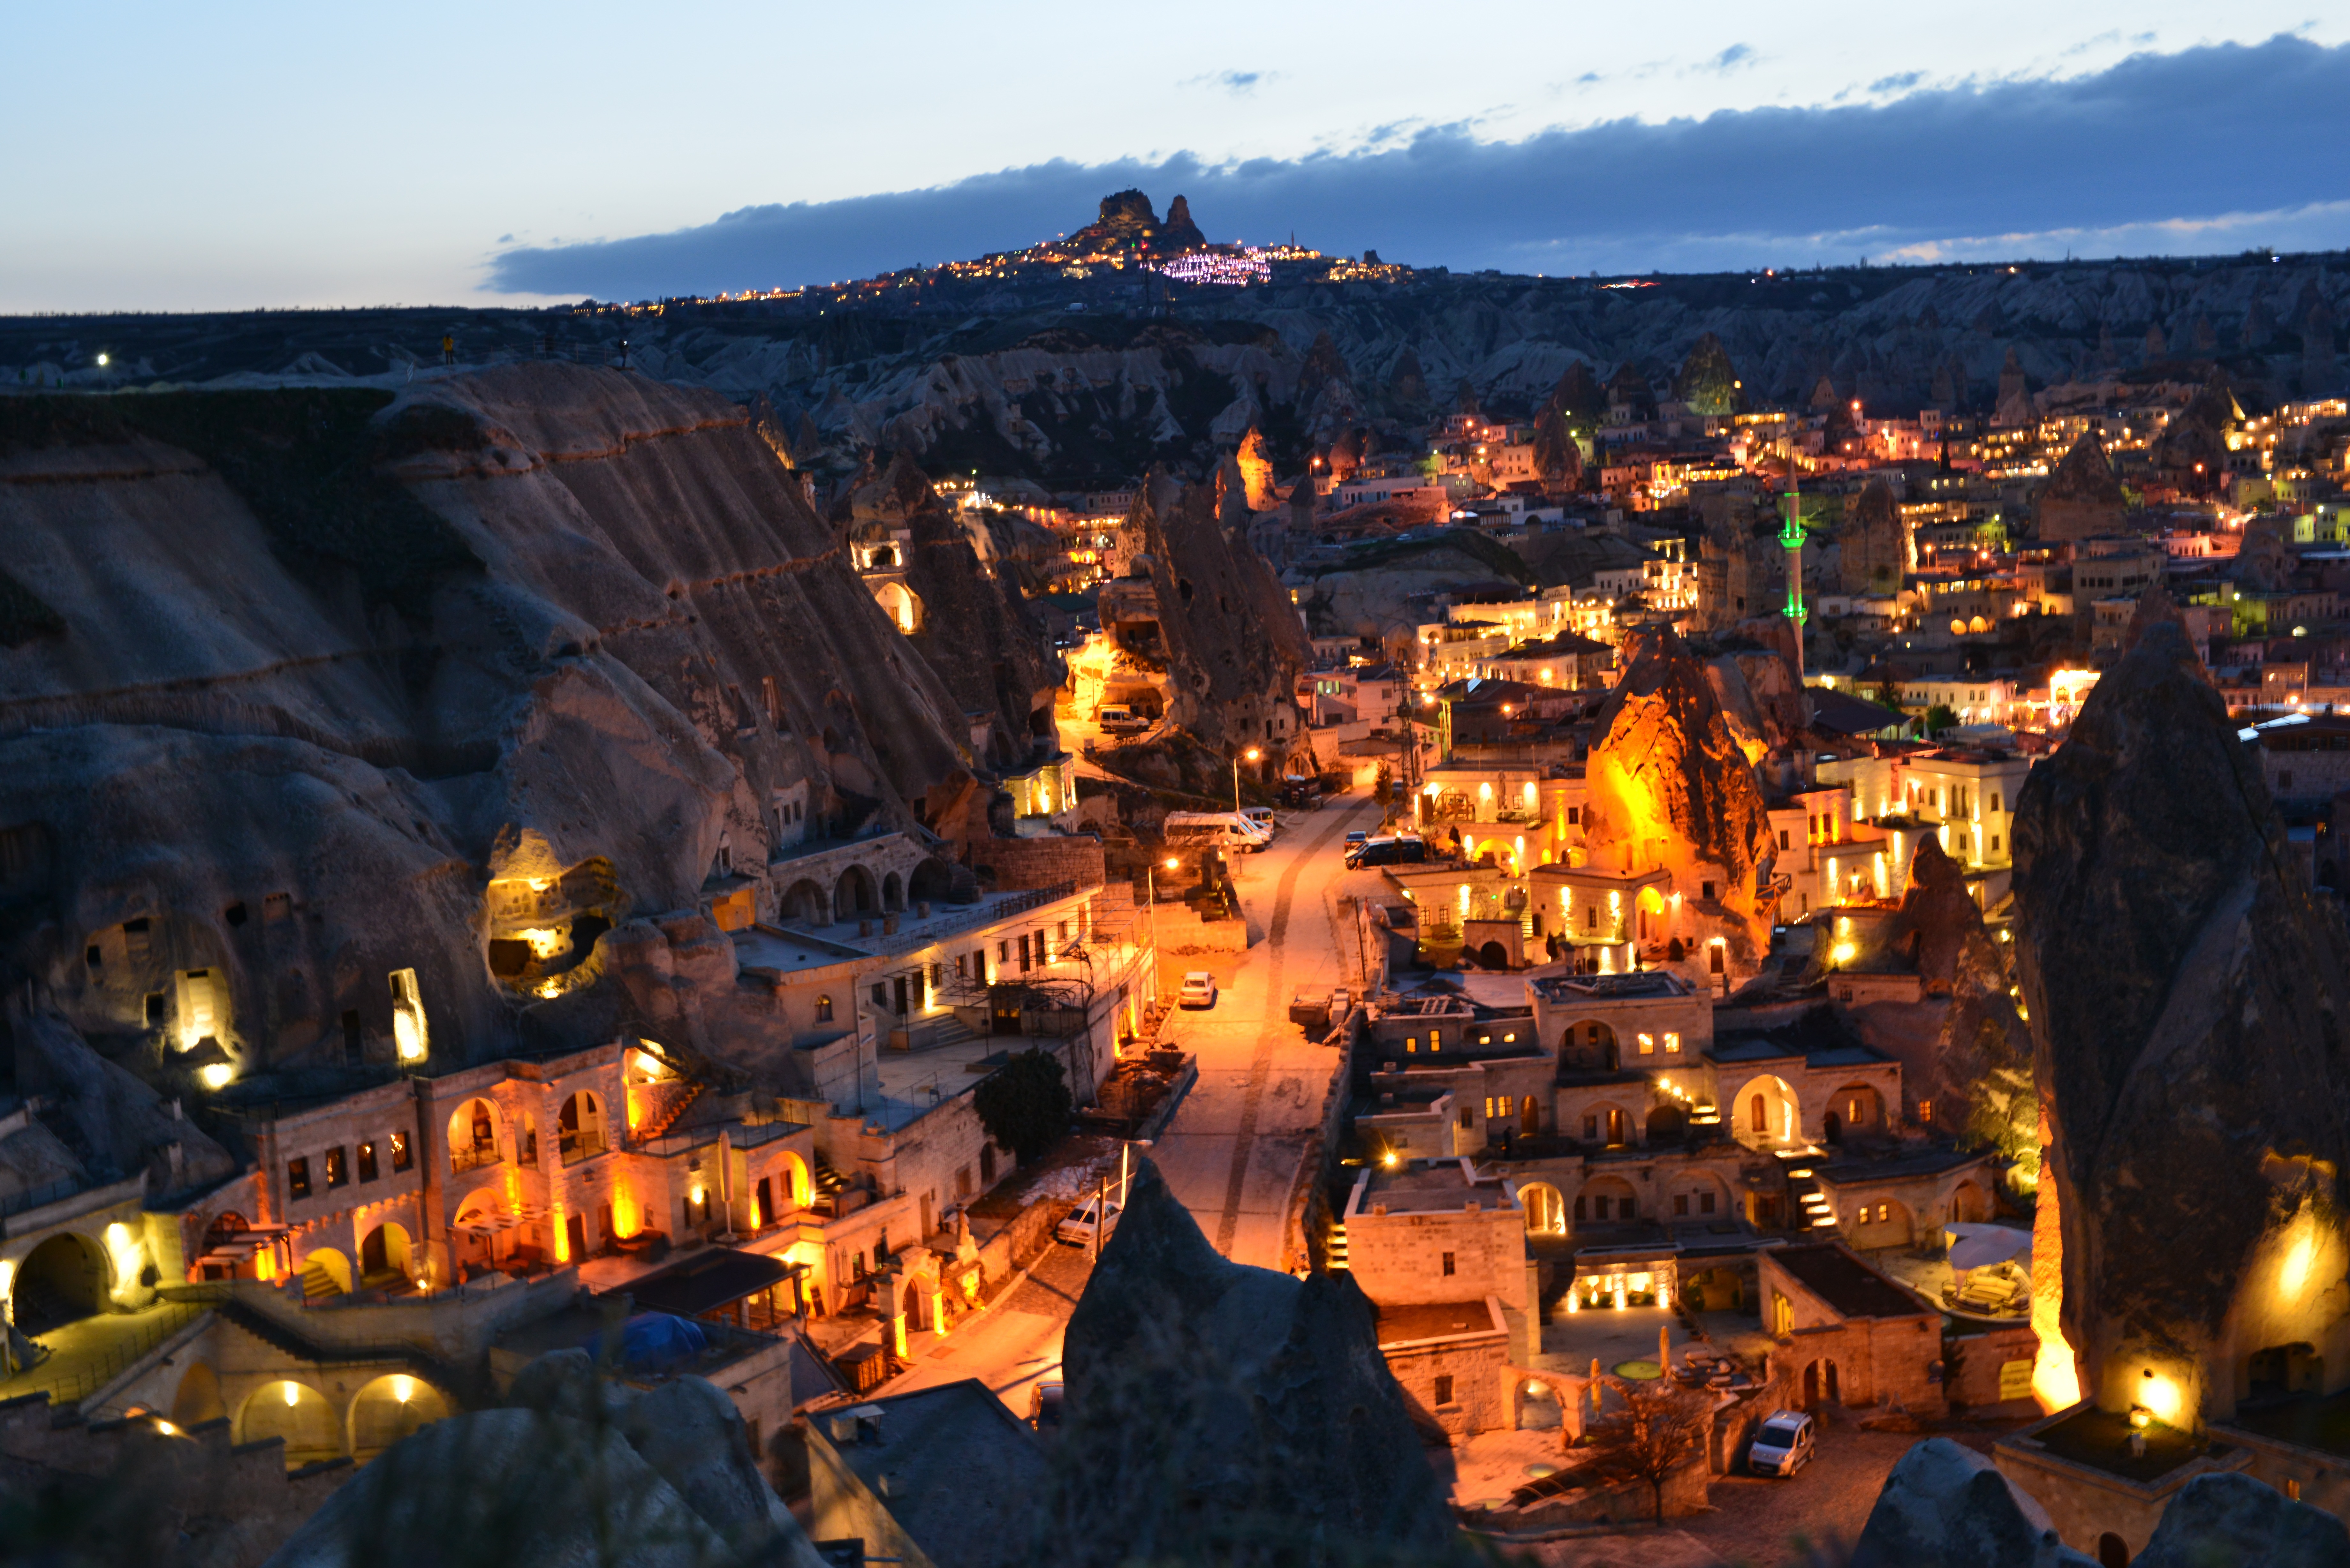
rock, town, evening, cave, tourism, night view, geological phenomenon